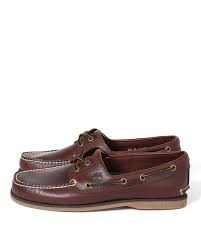
Label: Boat